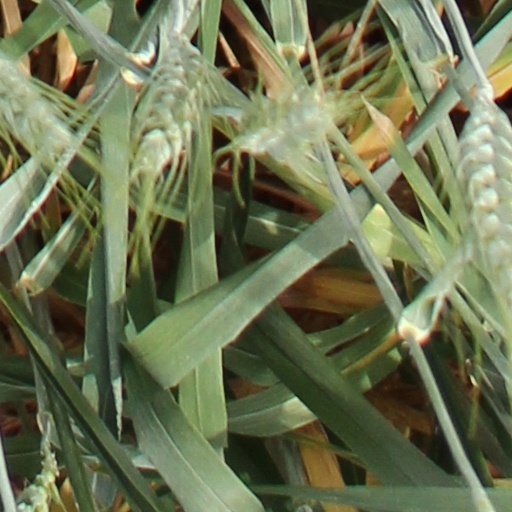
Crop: wheat